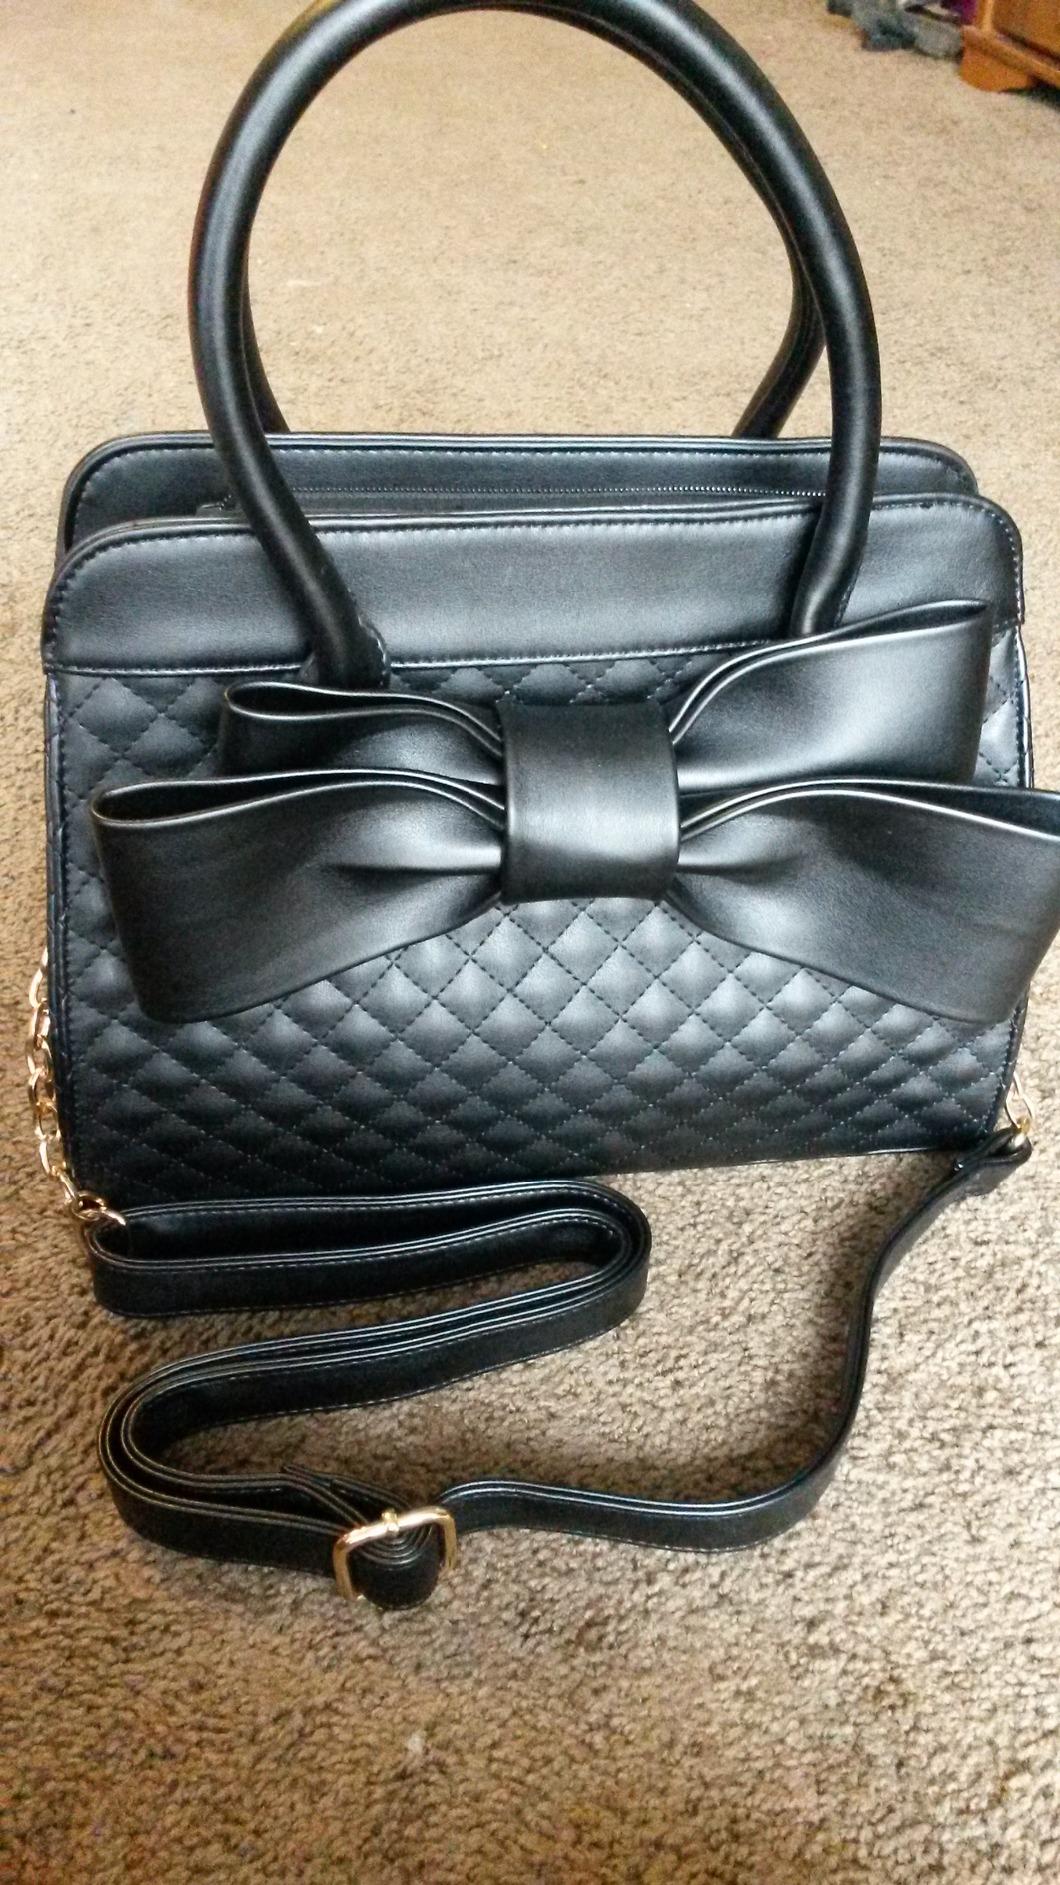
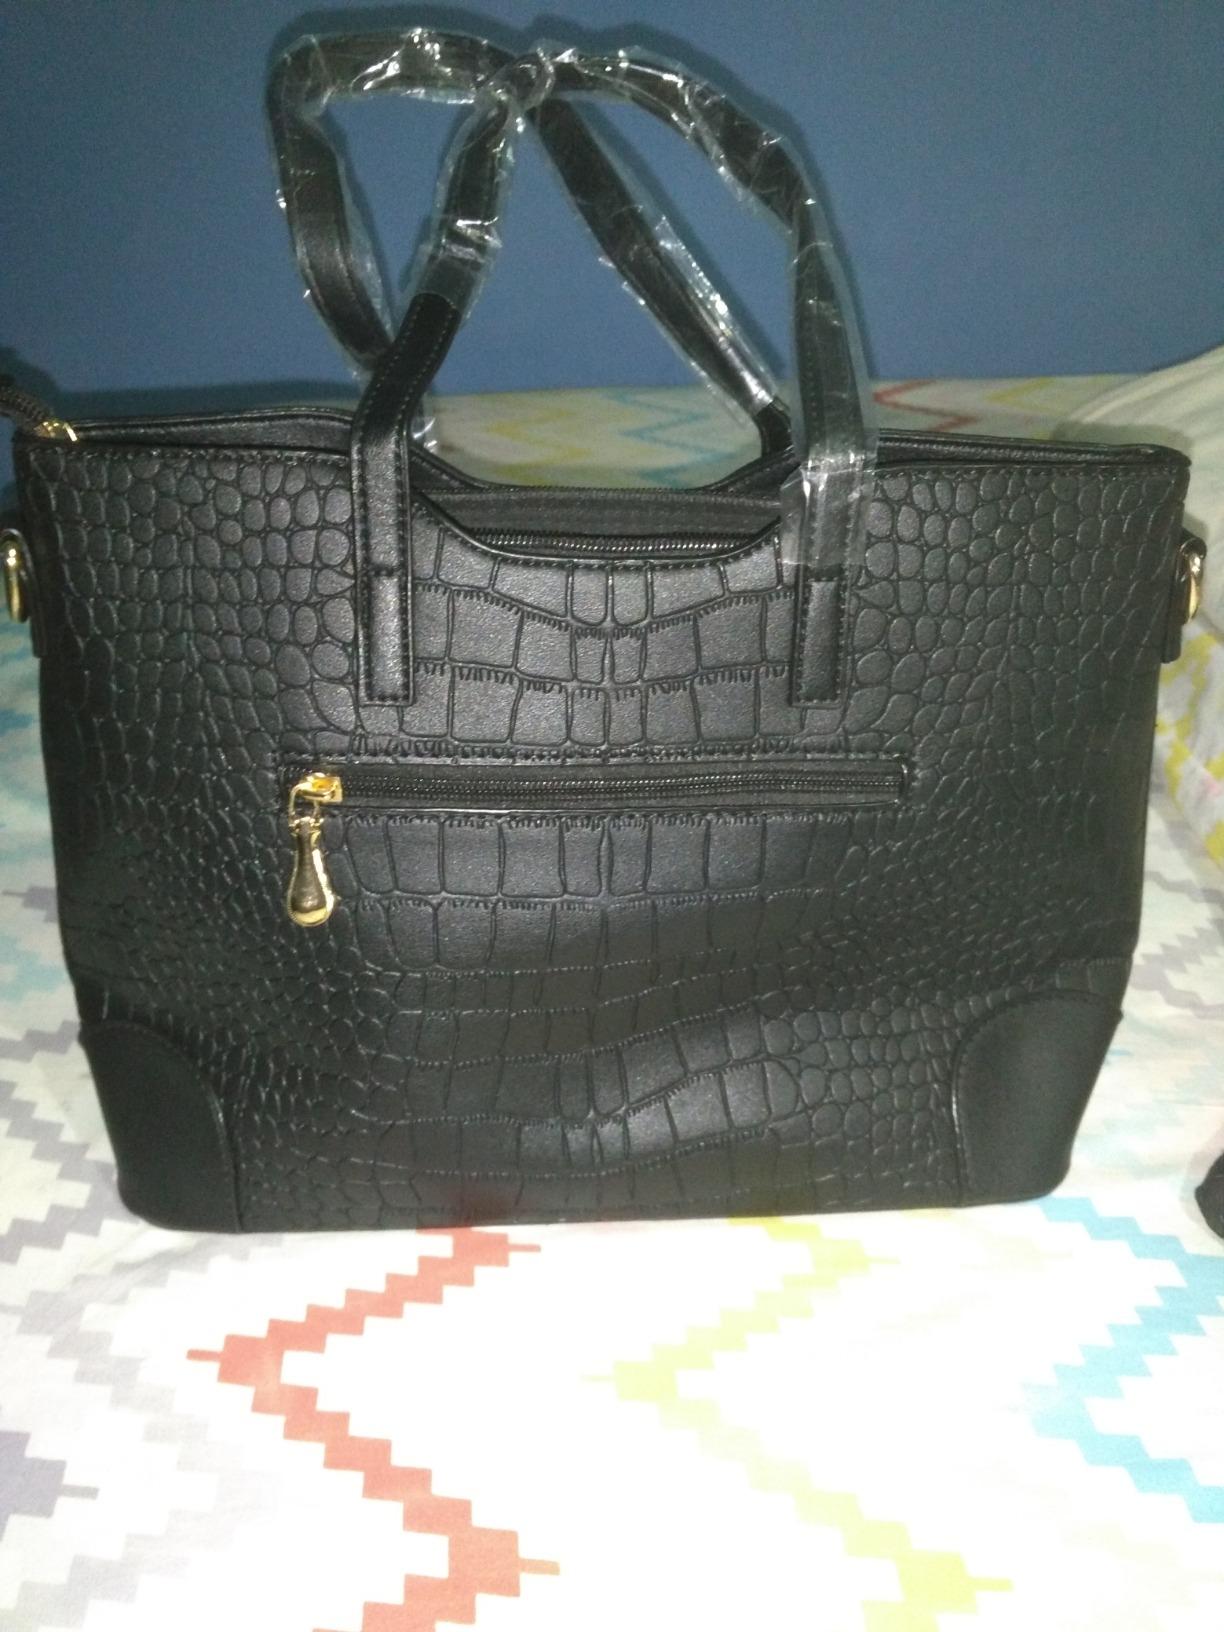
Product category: accessories_handbag
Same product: no